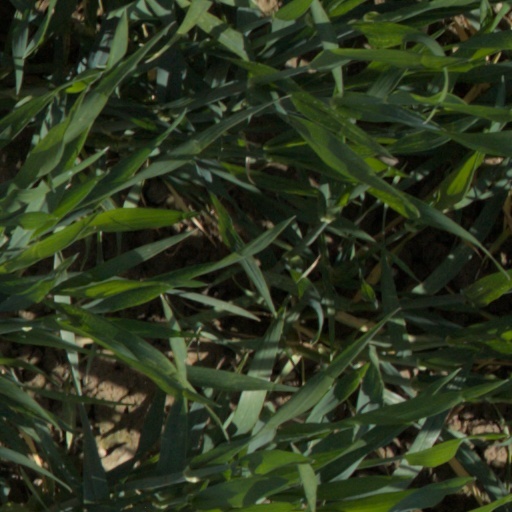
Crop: wheat